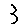
Label: 3